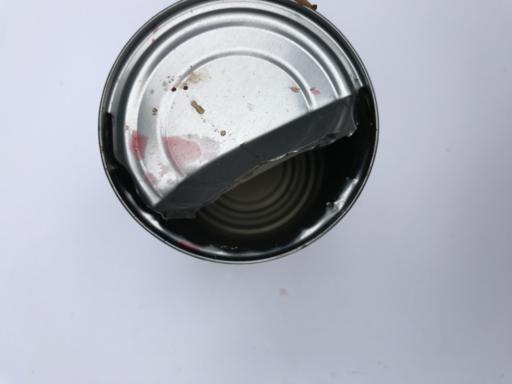
Label: metal